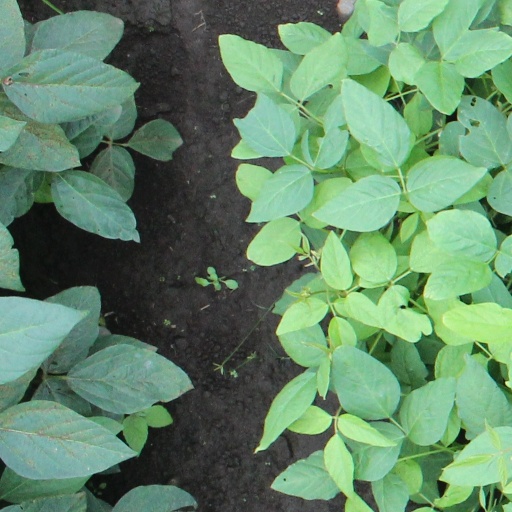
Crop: soybean